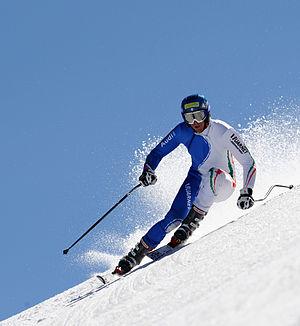
Werner Heel, né le 23 mars 1982 à Merano, est un skieur alpin italien s'illustrant dans les épreuves de vitesse que sont la descente et le super G.